Web of Love

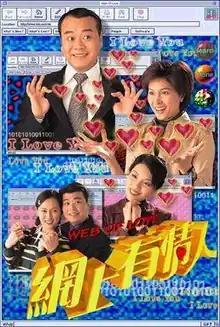
Official poster

Web of Love (literally "Have An Internet Lover") is a 1998 Hong Kong romantic comedy television drama created and produced by TVB, starring Bobby Au-yeung, Maggie Shiu, Louis Yuen, Astrid Chan, Kenneth Chan and Eileen Yeow as the main cast. First original broadcast began on Hong Kong's Jade channel September 28 till October 23, 1998 every Monday through Friday during its 7:35 to 8:35pm timeslot with a total of 20 episodes.